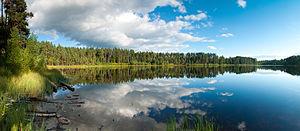
La commune de Rõuge est une municipalité rurale d'Estonie située dans le Comté de Võru. Elle s'étend sur une superficie de 263,7 km²